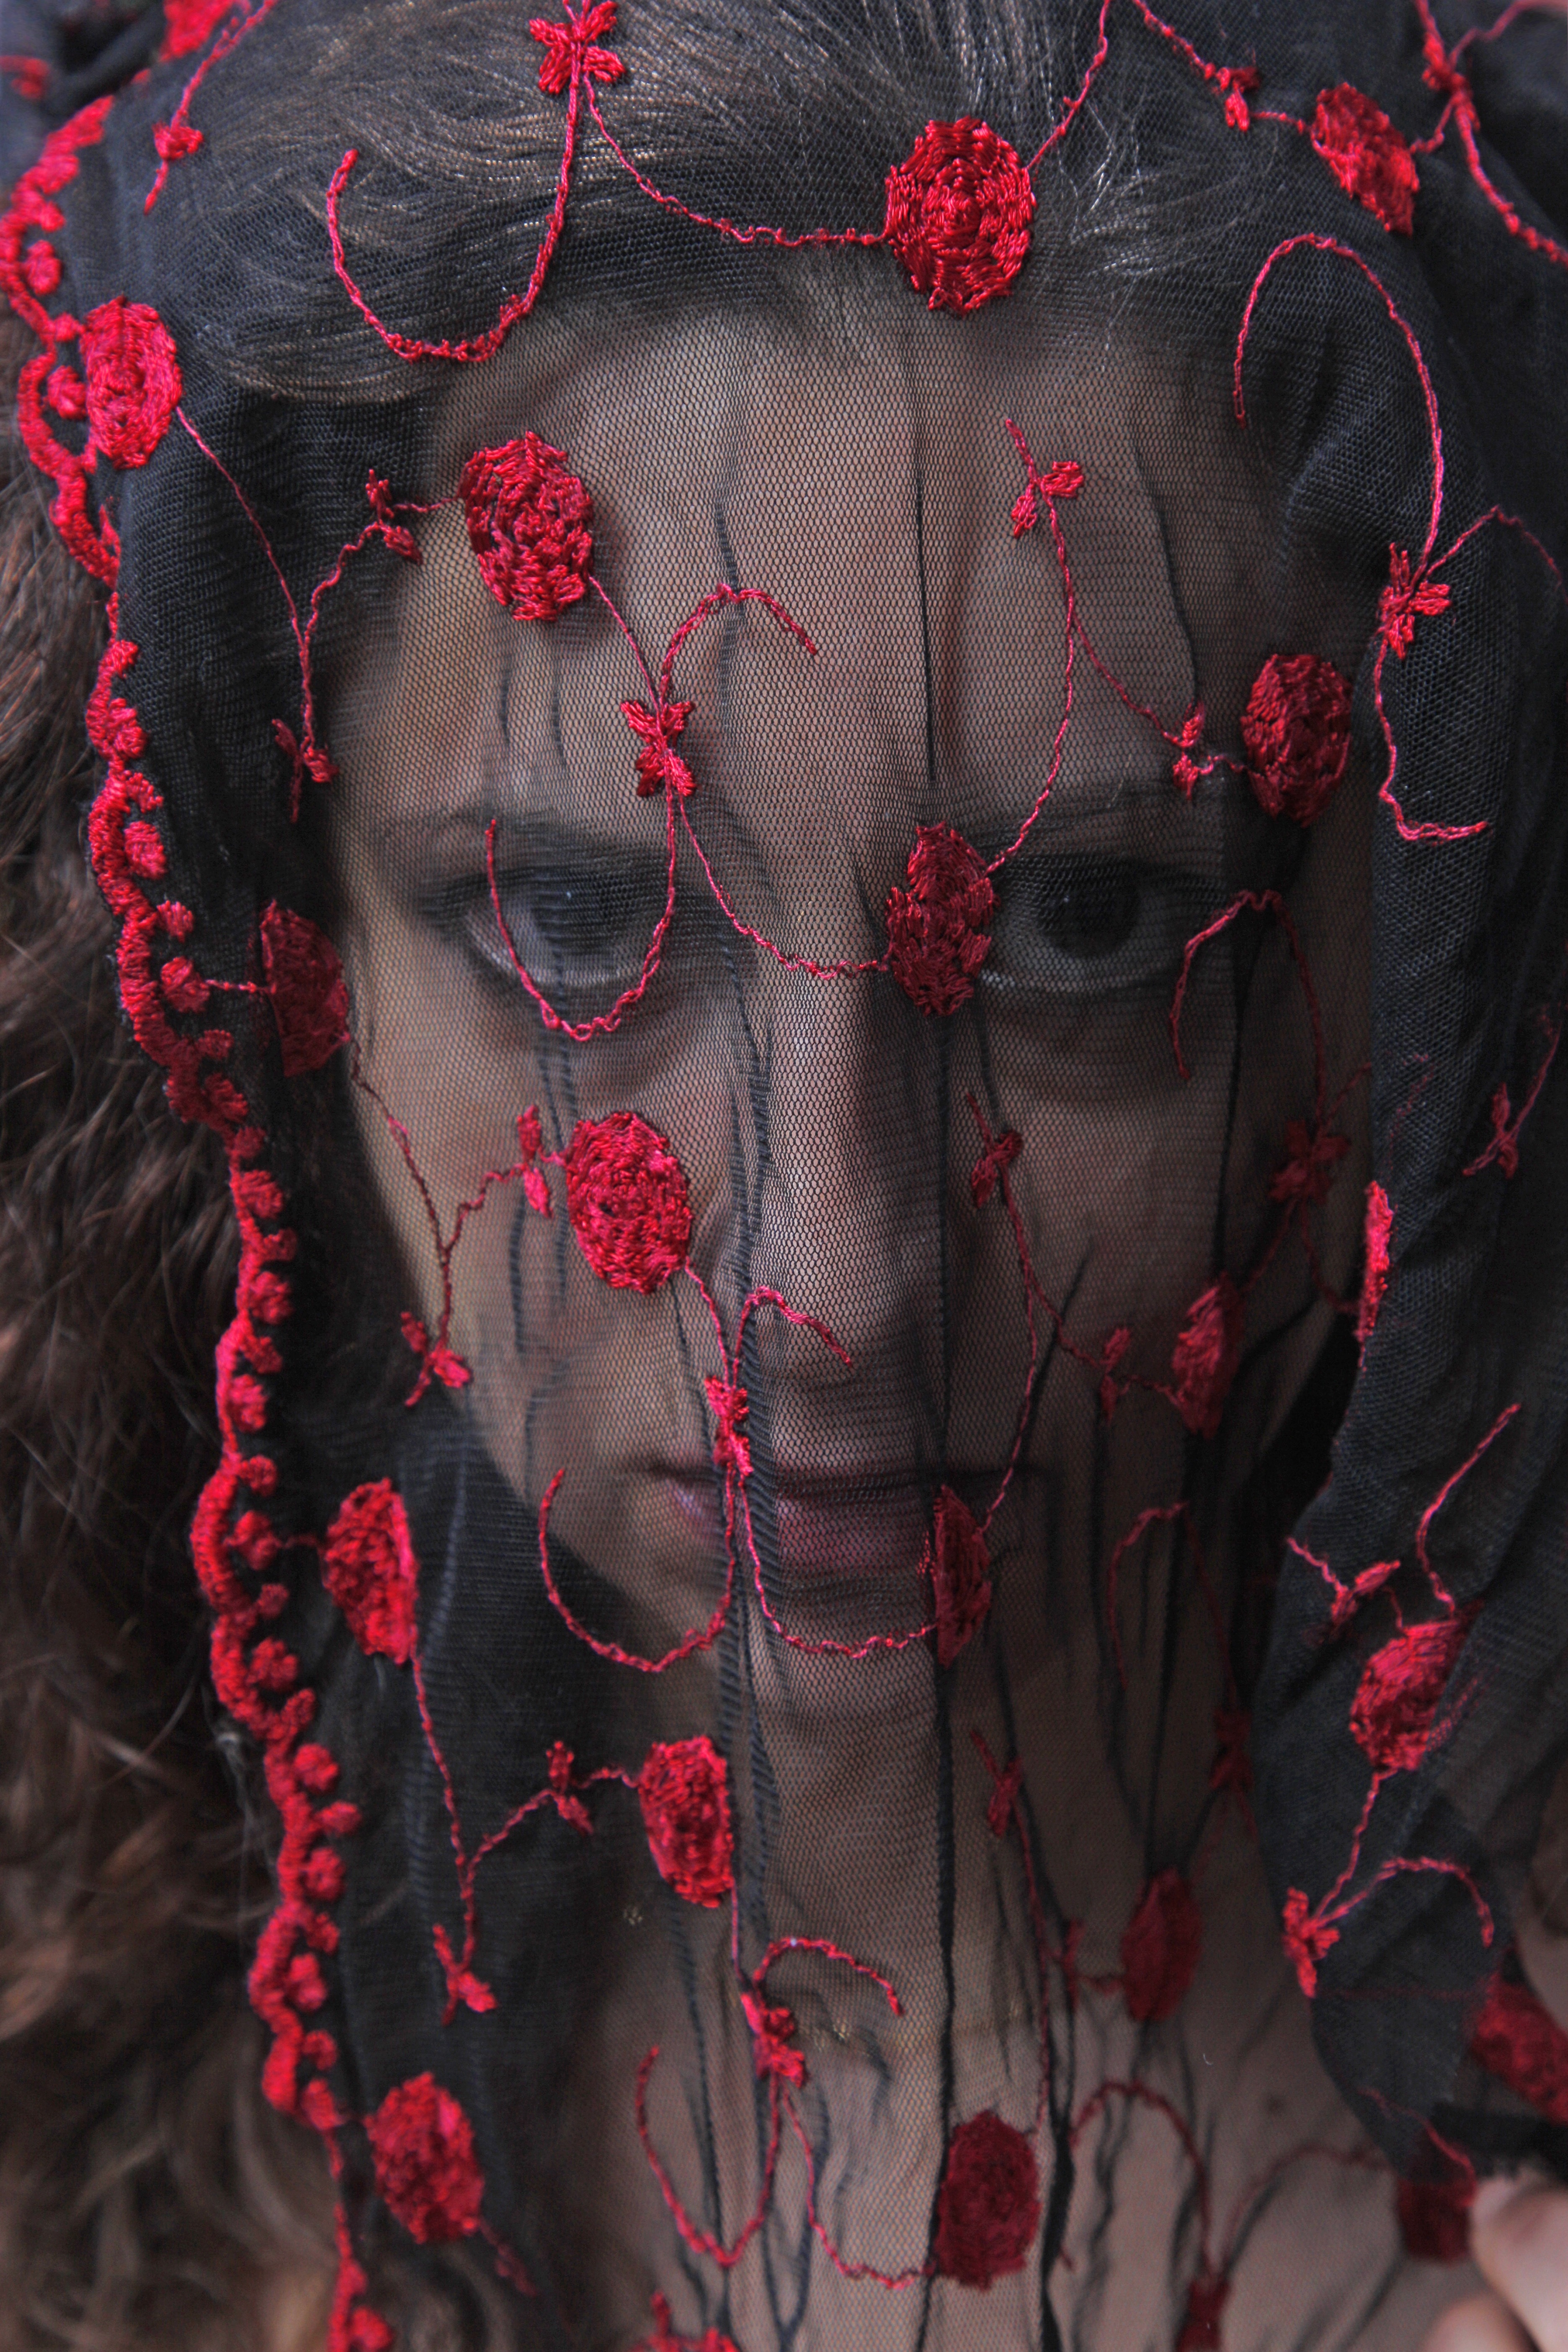
flower, sadness, pattern, portrait, red, textile, art, dress, organ, spanish woman